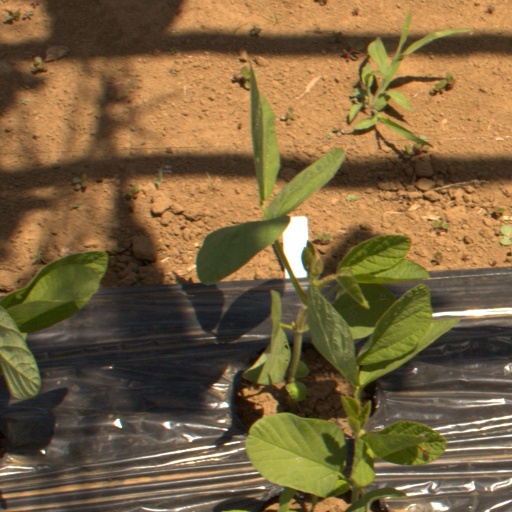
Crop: Jerusalem artichoke